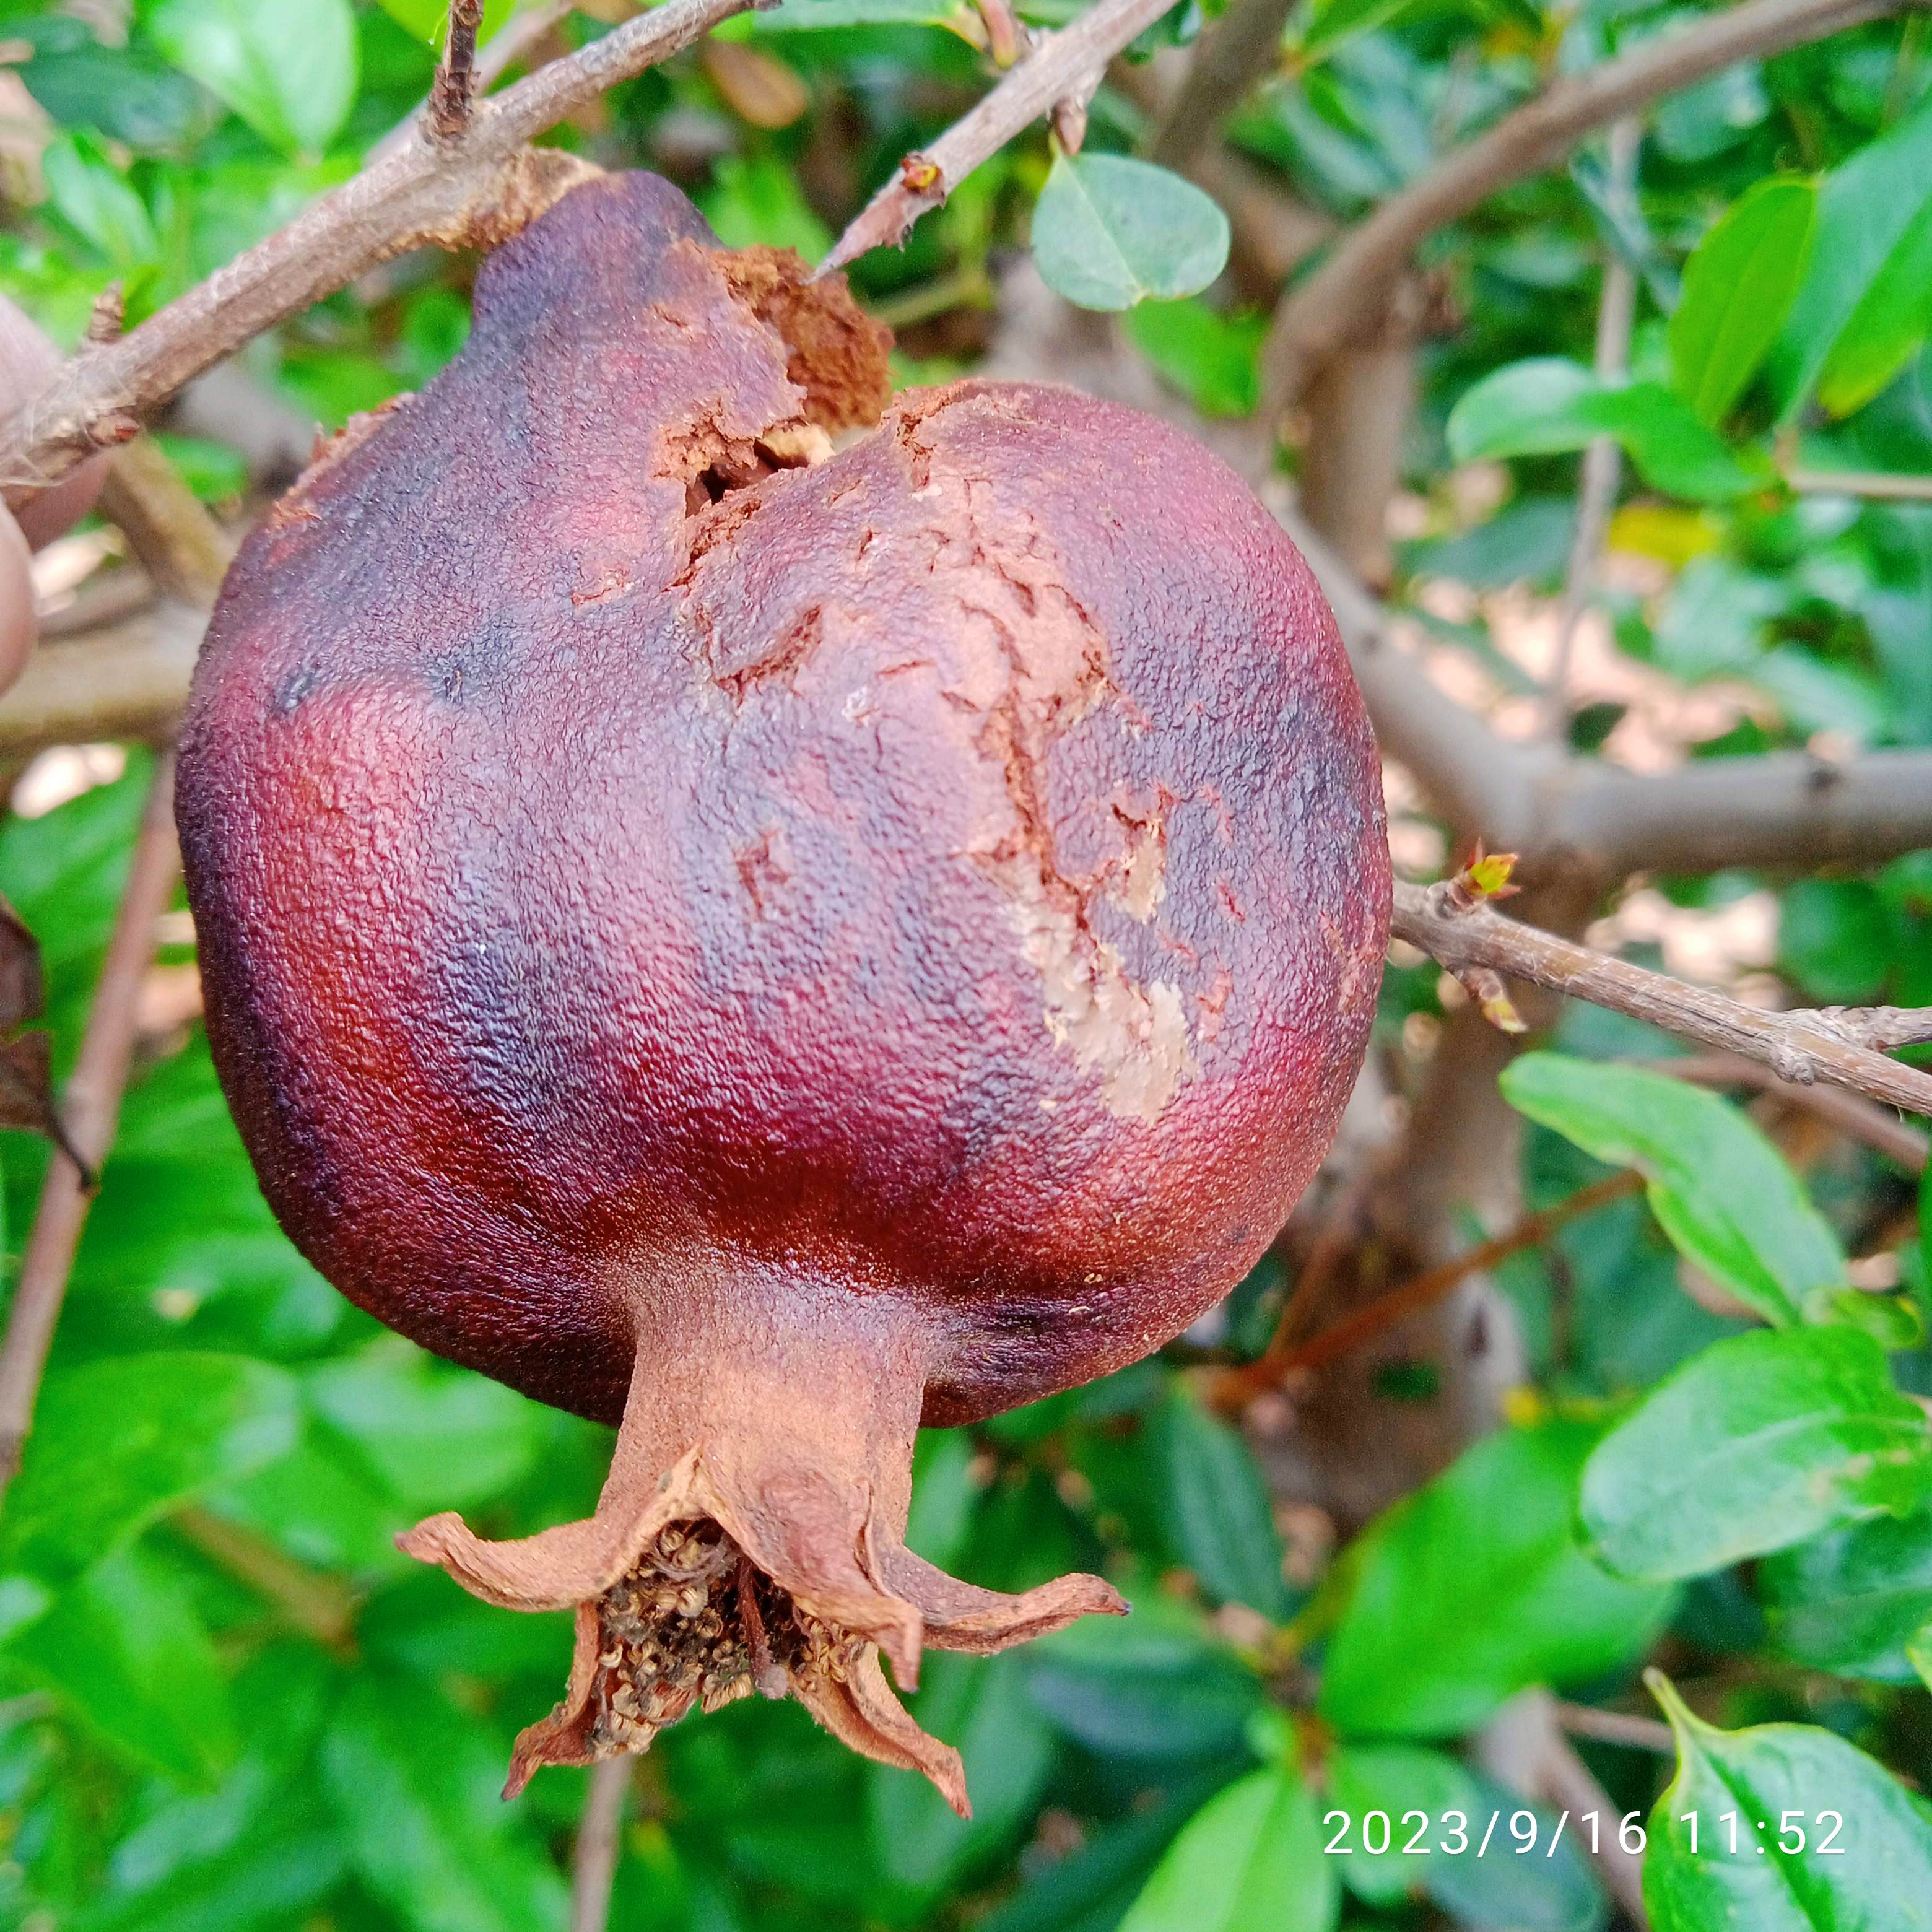
Label: Alternaria